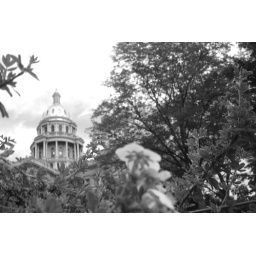
flowers with capital building in background